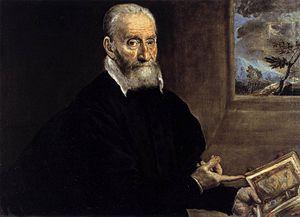
Giorgio Giulio Clovio, né en 1498 et mort le 3 janvier 1578, est un enlumineur et un peintre italien, qui a travaillé en Italie sous la Renaissance. Vasari le décrit comme le plus grand miniaturiste de son temps et ses contemporains le surnomment le « Michel-Ange ou Raphaël de la miniature. »
Le Portrait de Giulio Clovio est un tableau, mesurant 58 × 86 cm, peint par le Greco en 1571. Il est conservé au Musée Capodimonte de Naples.